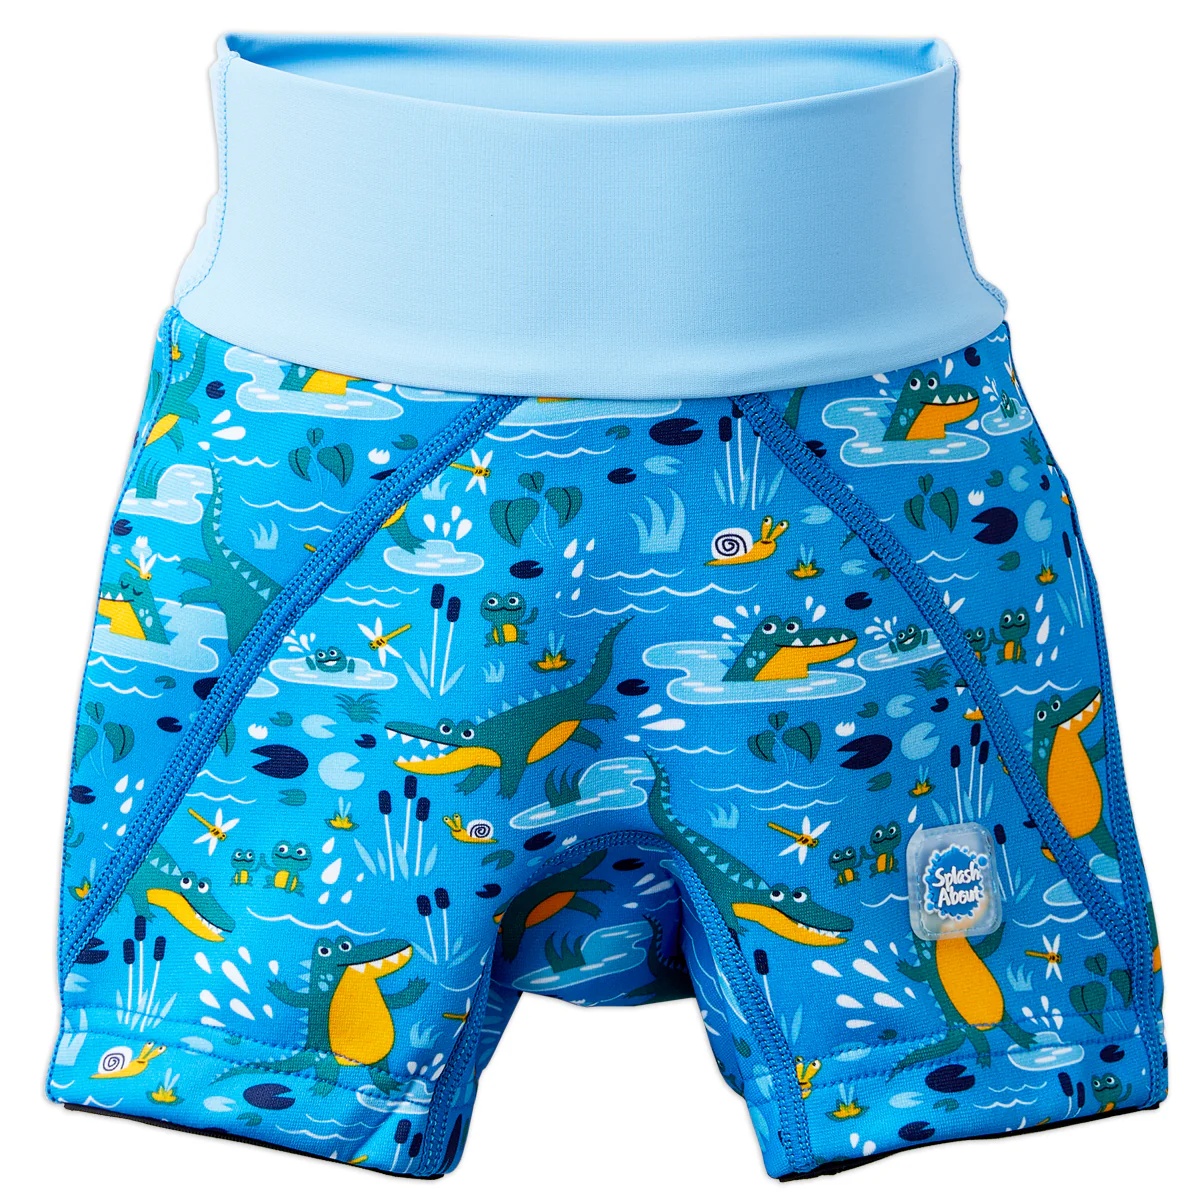
Splash Nappy™ Jammers Crocodile Swamp
Bright and fun, make a splash with our crocodile and his swamp friends, wearing these vibrant Crocodile Swamp Jammers. Toddler Splash Jammers from Splash About are a perfect solution for young children who still need the support of a swim nappy, without looking, or feeling, like they are wearing one. Made from 1mm thick neoprene, they fit comfortably, with a thick, snug waistband and medical grade silicone around the thighs, which prevent any solids from escaping into the pool. Designed to look like regular swimwear, and with no requirement for an under nappy, toddlers will look and feel grown up, whilst parents and carers can be assured, if there is an accident, it will stay securely inside the Jammer. Splash Jammers are approved by UK swim schools as an alternative to the Happy Nappy for older children. Protects against faecal leaks into the pool Approved by swim schools Designed to work in the same unique way as the Happy Nappy™ UPF50+ for maximum sun protection Materials and care instructions Made from Neoprene, Polyester, Elastane & Nylon. Rinse in cool water and leave to dry away from direct sunlight. If heavily soiled machine wash at 30° with a nonbiological detergent. Size Waist Thigh Length (Small) 2 - 3 y 44 - 52 cm 24 - 30 cm 25cm (Medium) 3 – 4 y 46 – 54 cm 26– 32 cm 26cm
Brand: Splash About
Category: Apparel & Accessories > Clothing > Baby & Toddler Clothing > Baby & Toddler Swimwear > Swim Jammers